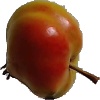
Label: Apple Red Yellow 2